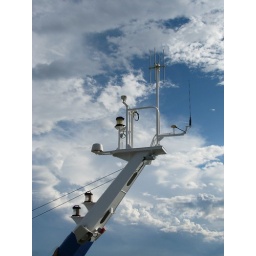
I loved how this tower seemed to blend in with the sky